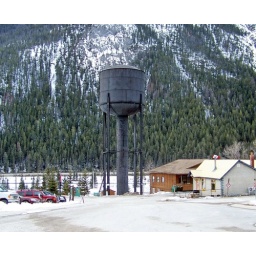
Old black-painted railway water tower with mountain backdrop.Seen in the town of Field in the Yoho National Park.British Columbia in March 2010.